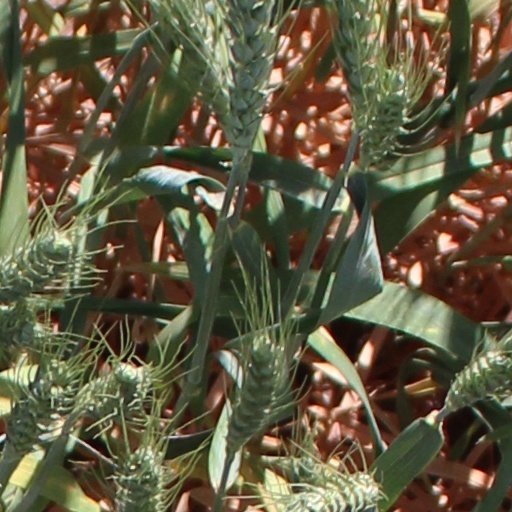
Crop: wheat